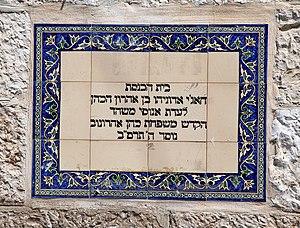
Jérusalem, Quartier des Boukhariens, 16 rue Adoniyahu HaCohen -Plaque à l'entrée de la synagogue des juifs marranes originaires de Mashhad (au nord de l'Iran) portant la date de sa fondation en 1902 (ה׳תרס״ב) Haj signifie qu'il a effectué le pélerinage à La Mecque. En effet, ces juifs ont été convertis de force à l'islam et obligés de faire le pélerinage à la mecque עברית: בית הכנסת חאג׳י אדוניהו בן אהרון הכהן לעדת אנוסי משהד הקדש משפחת כהן אהרונוב נוסד ה׳תרס״ב"